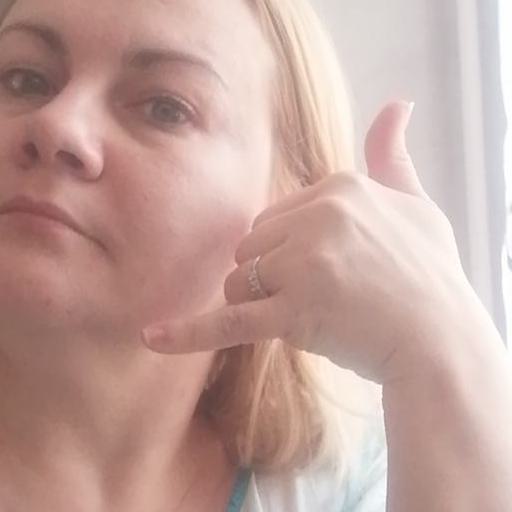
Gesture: call